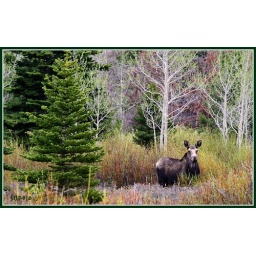
This old girl was seen near Thunderbolt mountain on the West Fork of the Smiths Fork